2002–03 Australian bushfire season

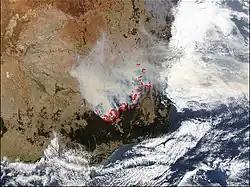
Satellite image of South-eastern Australia, showing the Eastern Victorian alpine fires on 22 January 2003

On 6 January, lightning ignited a fire near Yambulla, north west of Genoa in East Gippsland. The fire was seen as posing a major threat, requiring significant firefighting resources. At the time the main fires started on 8 January, a total of 180 DSE firefighters were allocated to the Yambulla fire, supported by bulldozers and firebombing aircraft. The fire was contained within a few days. This level of resourcing did, however, decrease the local resources available to fight the multiple outbreaks that followed.